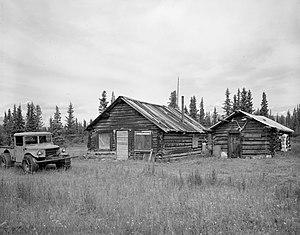
Chisana est une localité d'Alaska aux États-Unis dans la région de recensement de Valdez-Cordova. Son nom provient de Tsetsaan' Na en langue ahtna et signifie la rivière du cuivre. Il n'y a plus d'habitant actuellement. En 1985, la localité a été inscrite au Registre national des lieux historiques, en tant que district historique.
Cet article recense des villes fantômes d'Alaska.